Shaun Murphy

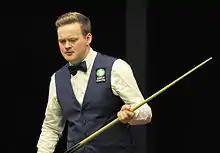
Murphy at the 2014 German Masters

Murphy's 2013–14 season began with a shock 1–5 defeat by Alex Davies in the qualifying round of the 2013 Wuxi Classic. The tournament was the first to use a new format that required top-16 players to compete in qualifiers.